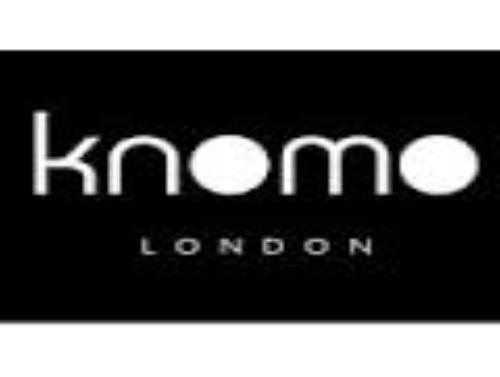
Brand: Knomo
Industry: Clothes